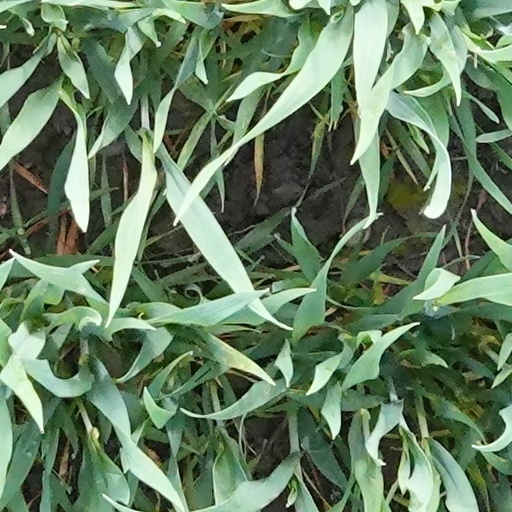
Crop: wheat